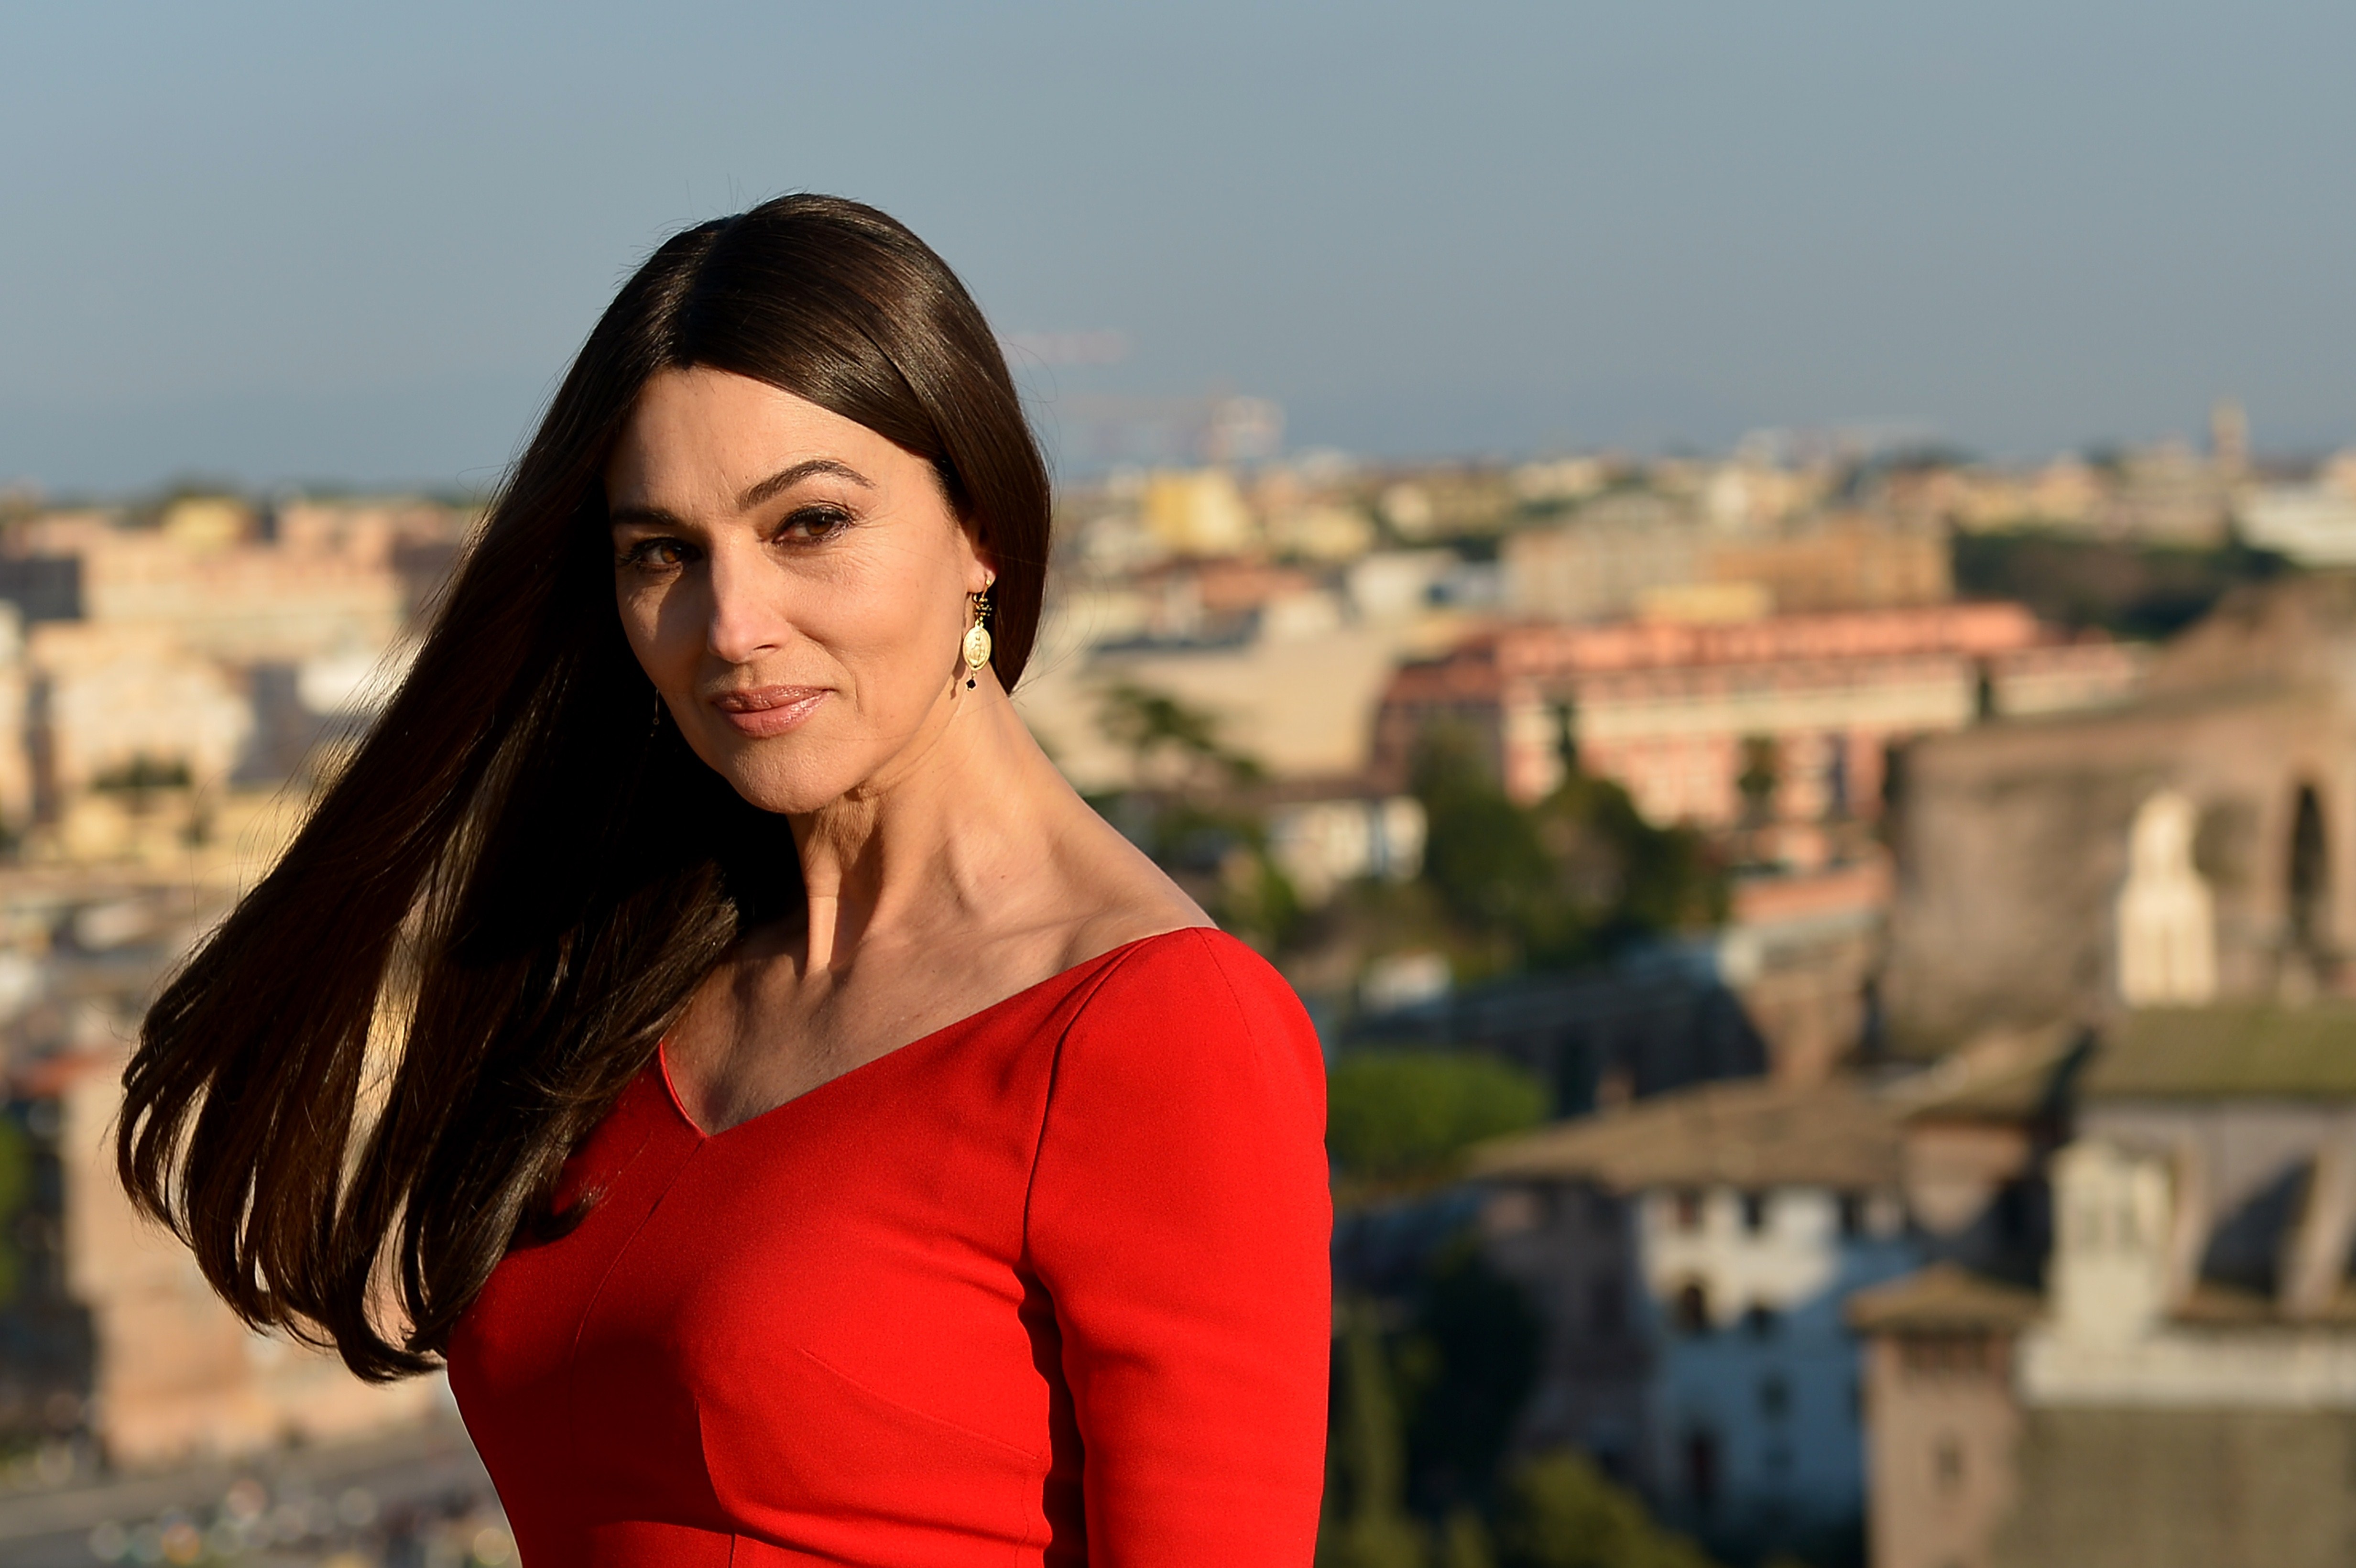
Gender: women